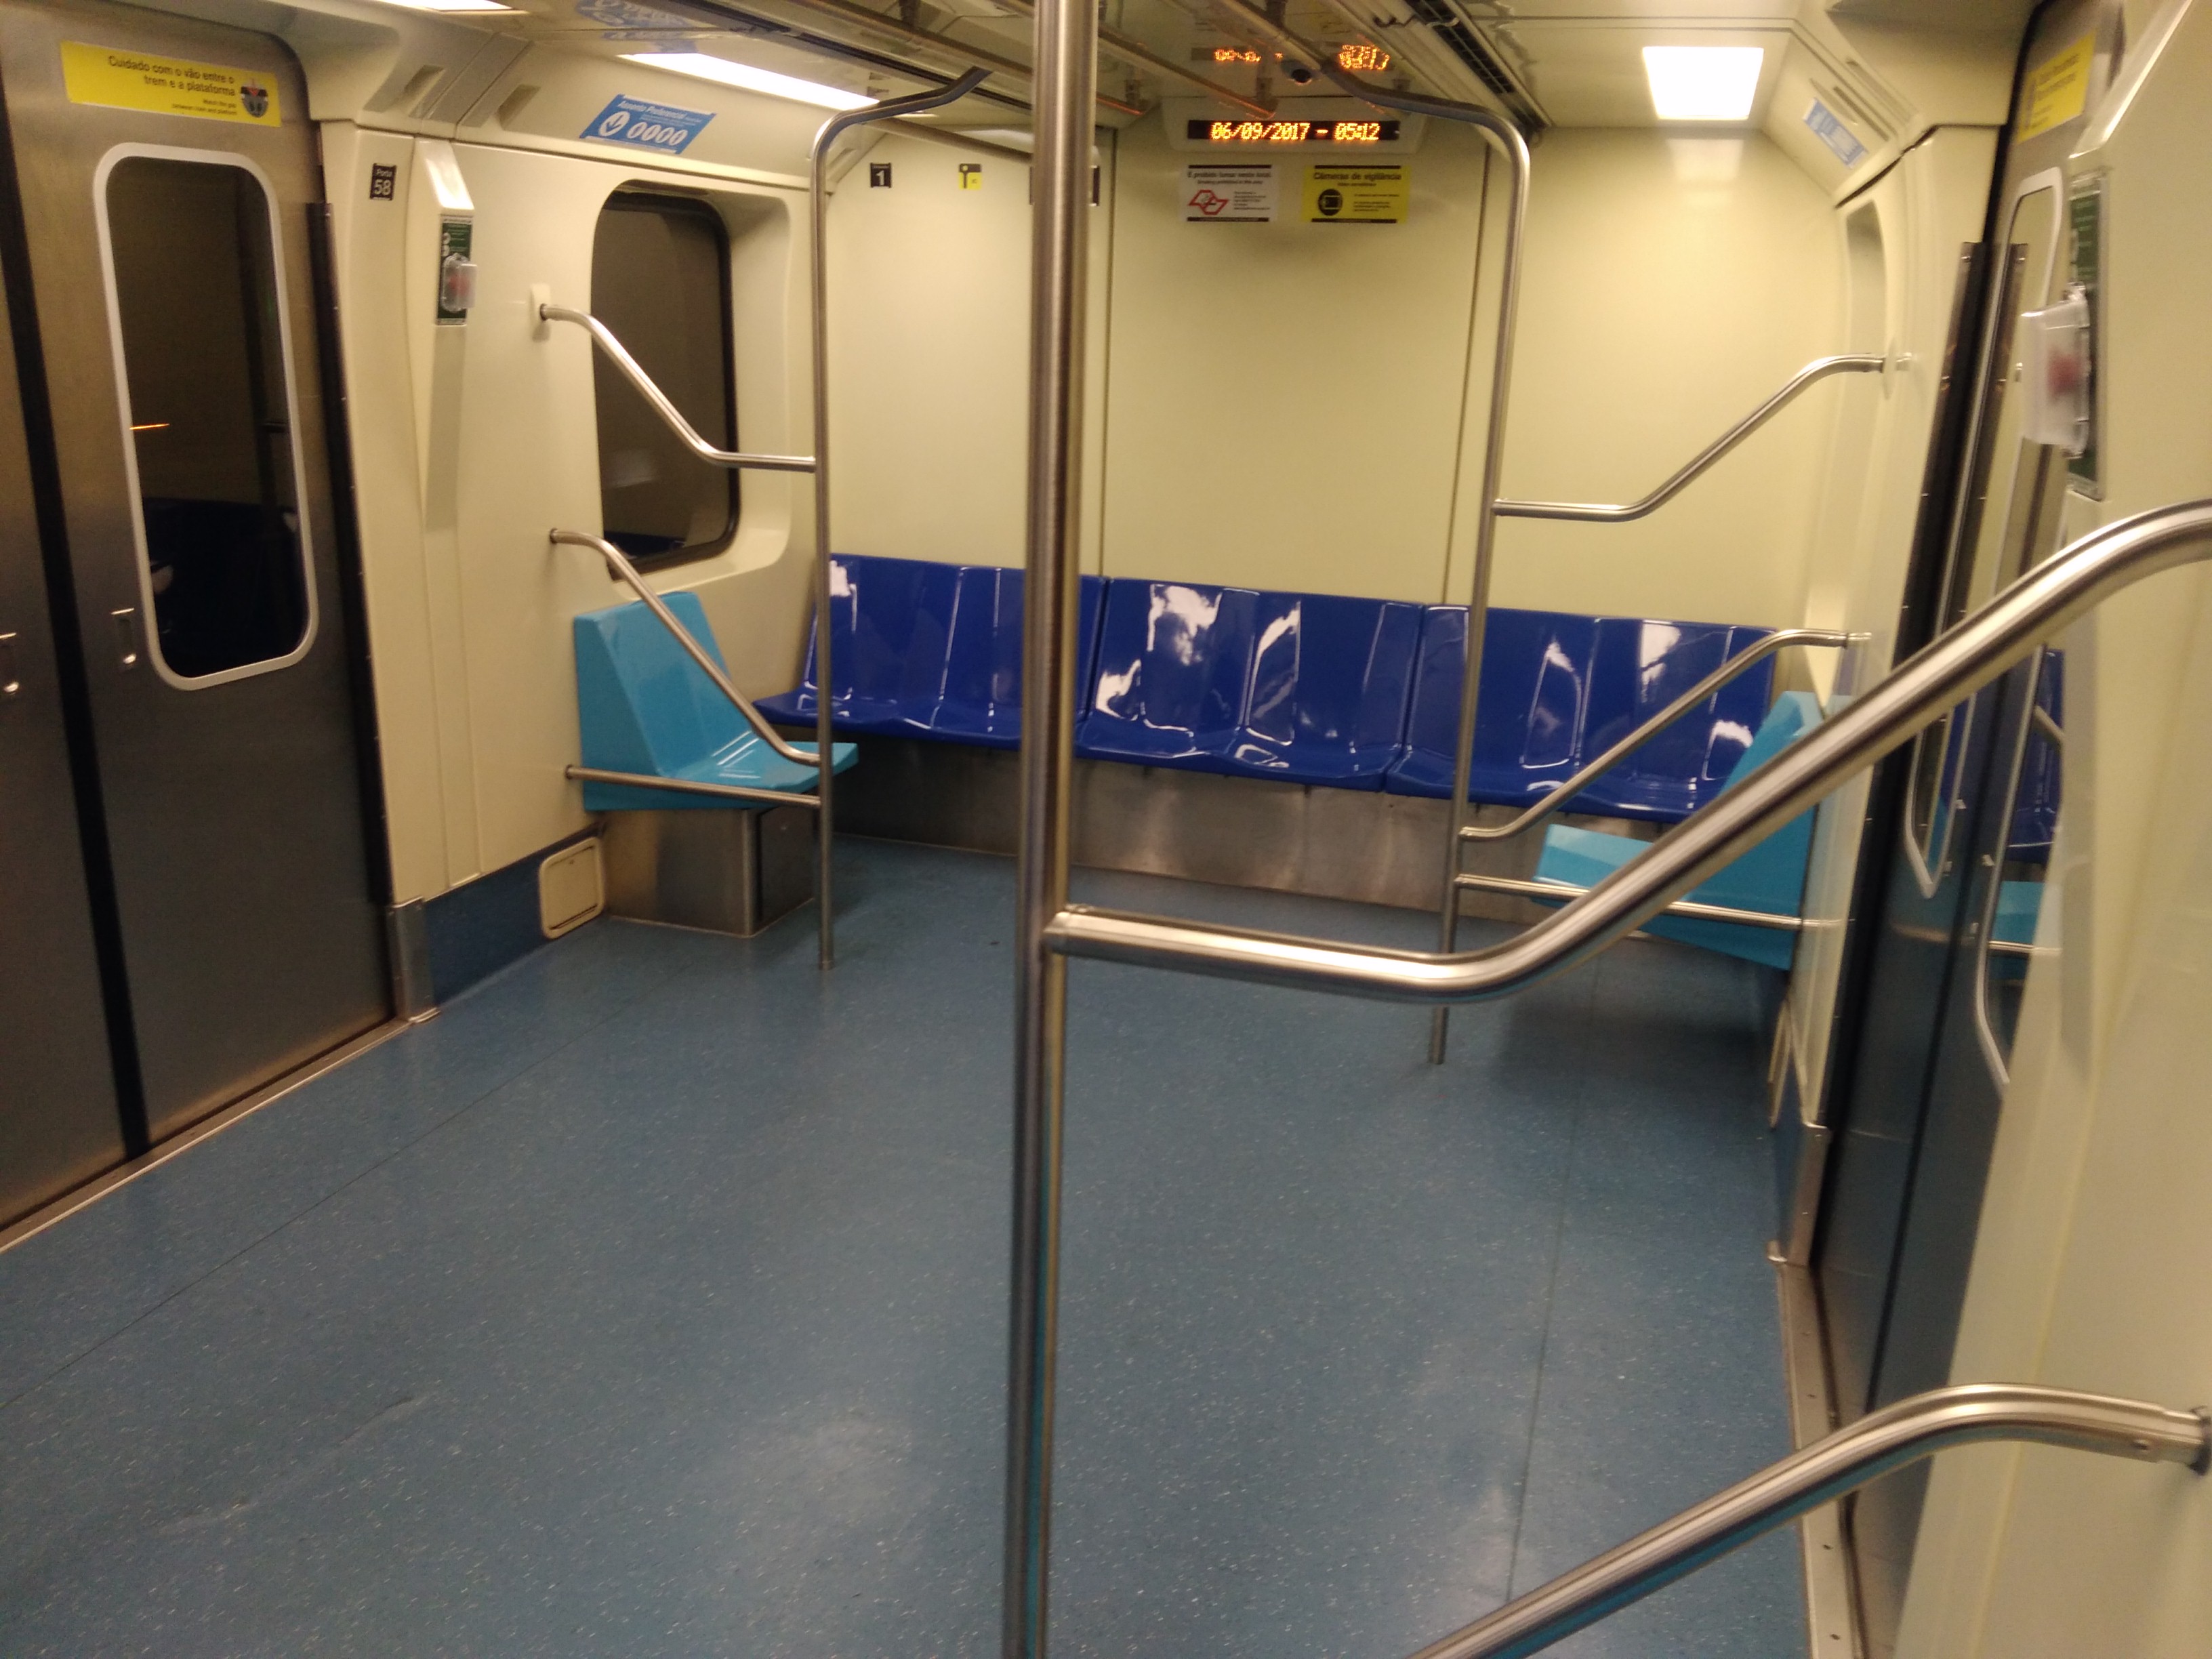
wagon, train, transport, floor, room, public transport, metro, flooring, building, interior design, glass, vehicle, metal